Ajdin Hasić

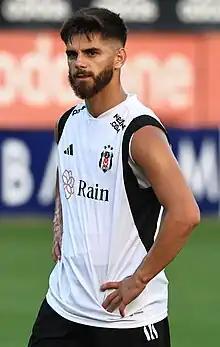
Hasić with Beşiktaş in 2023

Ajdin Hasić (born 7 October 2001) is a Bosnian professional footballer who plays as a winger for Ekstraklasa club Cracovia.